Toxoplasma gondii

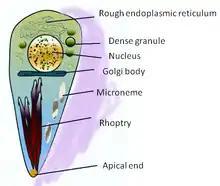
Diagram of "T. gondii" structure

"T. gondii" contains organelles called rhoptries and micronemes. They contain proteins for invasion and effectors for manipulating the hosts immune response. To inject them into host cells, "T. gondii" uses the apical complex located in the tip of the cell to puncture the host membrane and discharge the contents of these organelles. The two microtubulins and their associated proteins inside the conoid of the apical complex facilitate this by organizing and docking the rhoptries to the complex. The mechanism underlying this is yet to be discovered fully but the roles of the microtubulins and the four associated proteins have been identified.